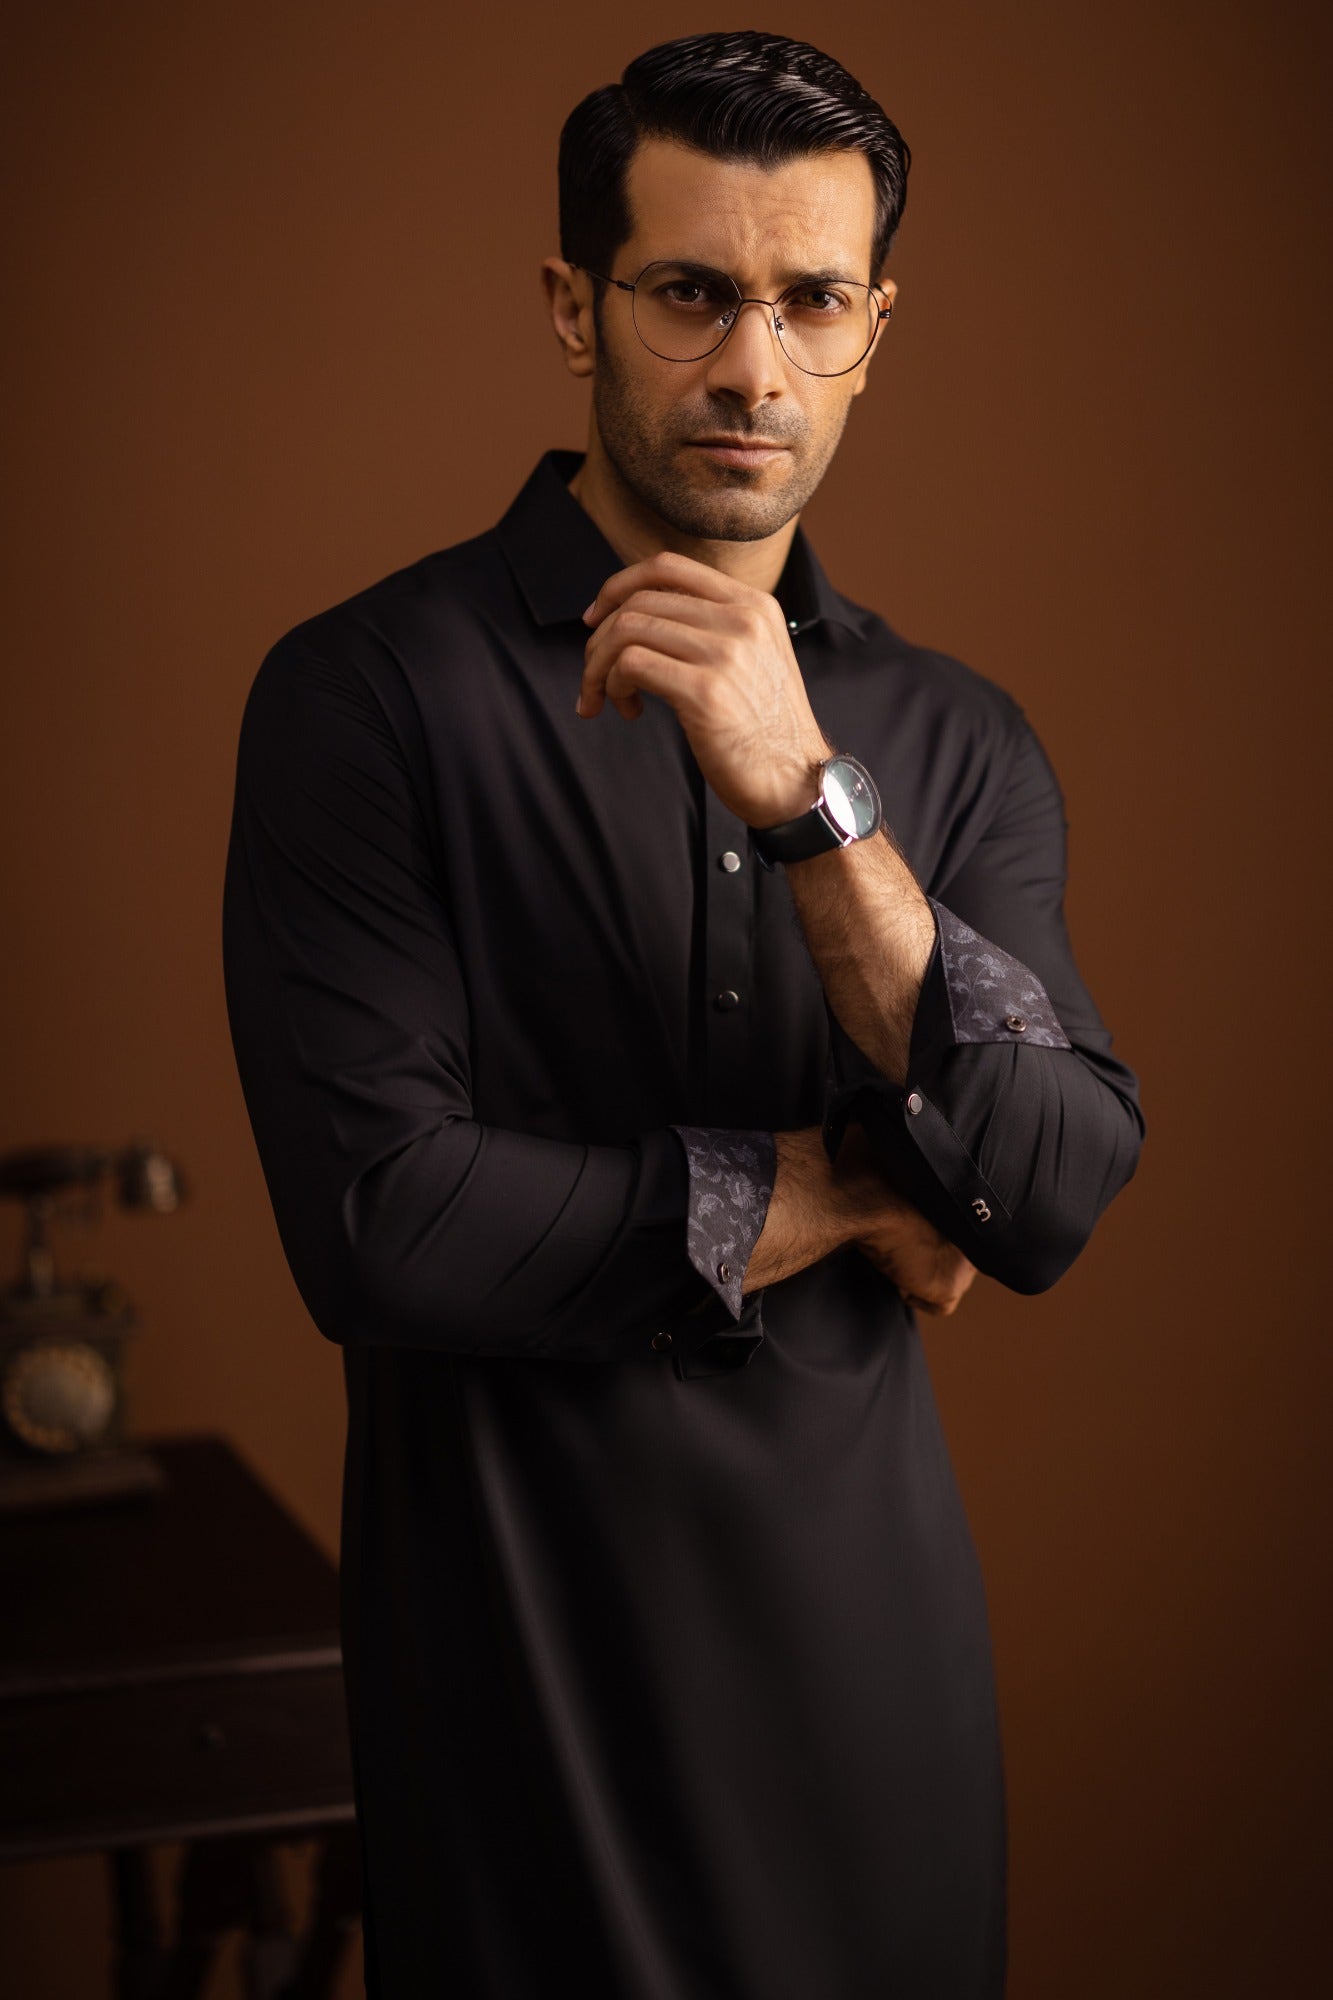
black kurta pajamas